Gwalior

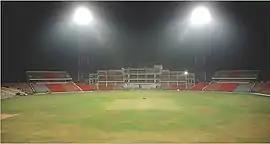
Captain Roop Singh Stadium

Gwalior is a major railway junction in the Northern central region. The Gwalior Junction (Station code: GWL) is the part of the North Central Railways. Gwalior is one of the few places where both narrow gauge and broad gauge railways tracks were operational (until the line closed in 2020). Gwalior was the terminus for the longest narrow-gauge route operating in the world, covering a distance of from Gwalior Junction to Sheopur. Gwalior Junction is a six-railway track intersection point. It won an award for the best and cleanest station of North Central Railway zone.